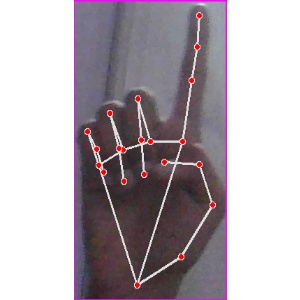
अक्षर: क